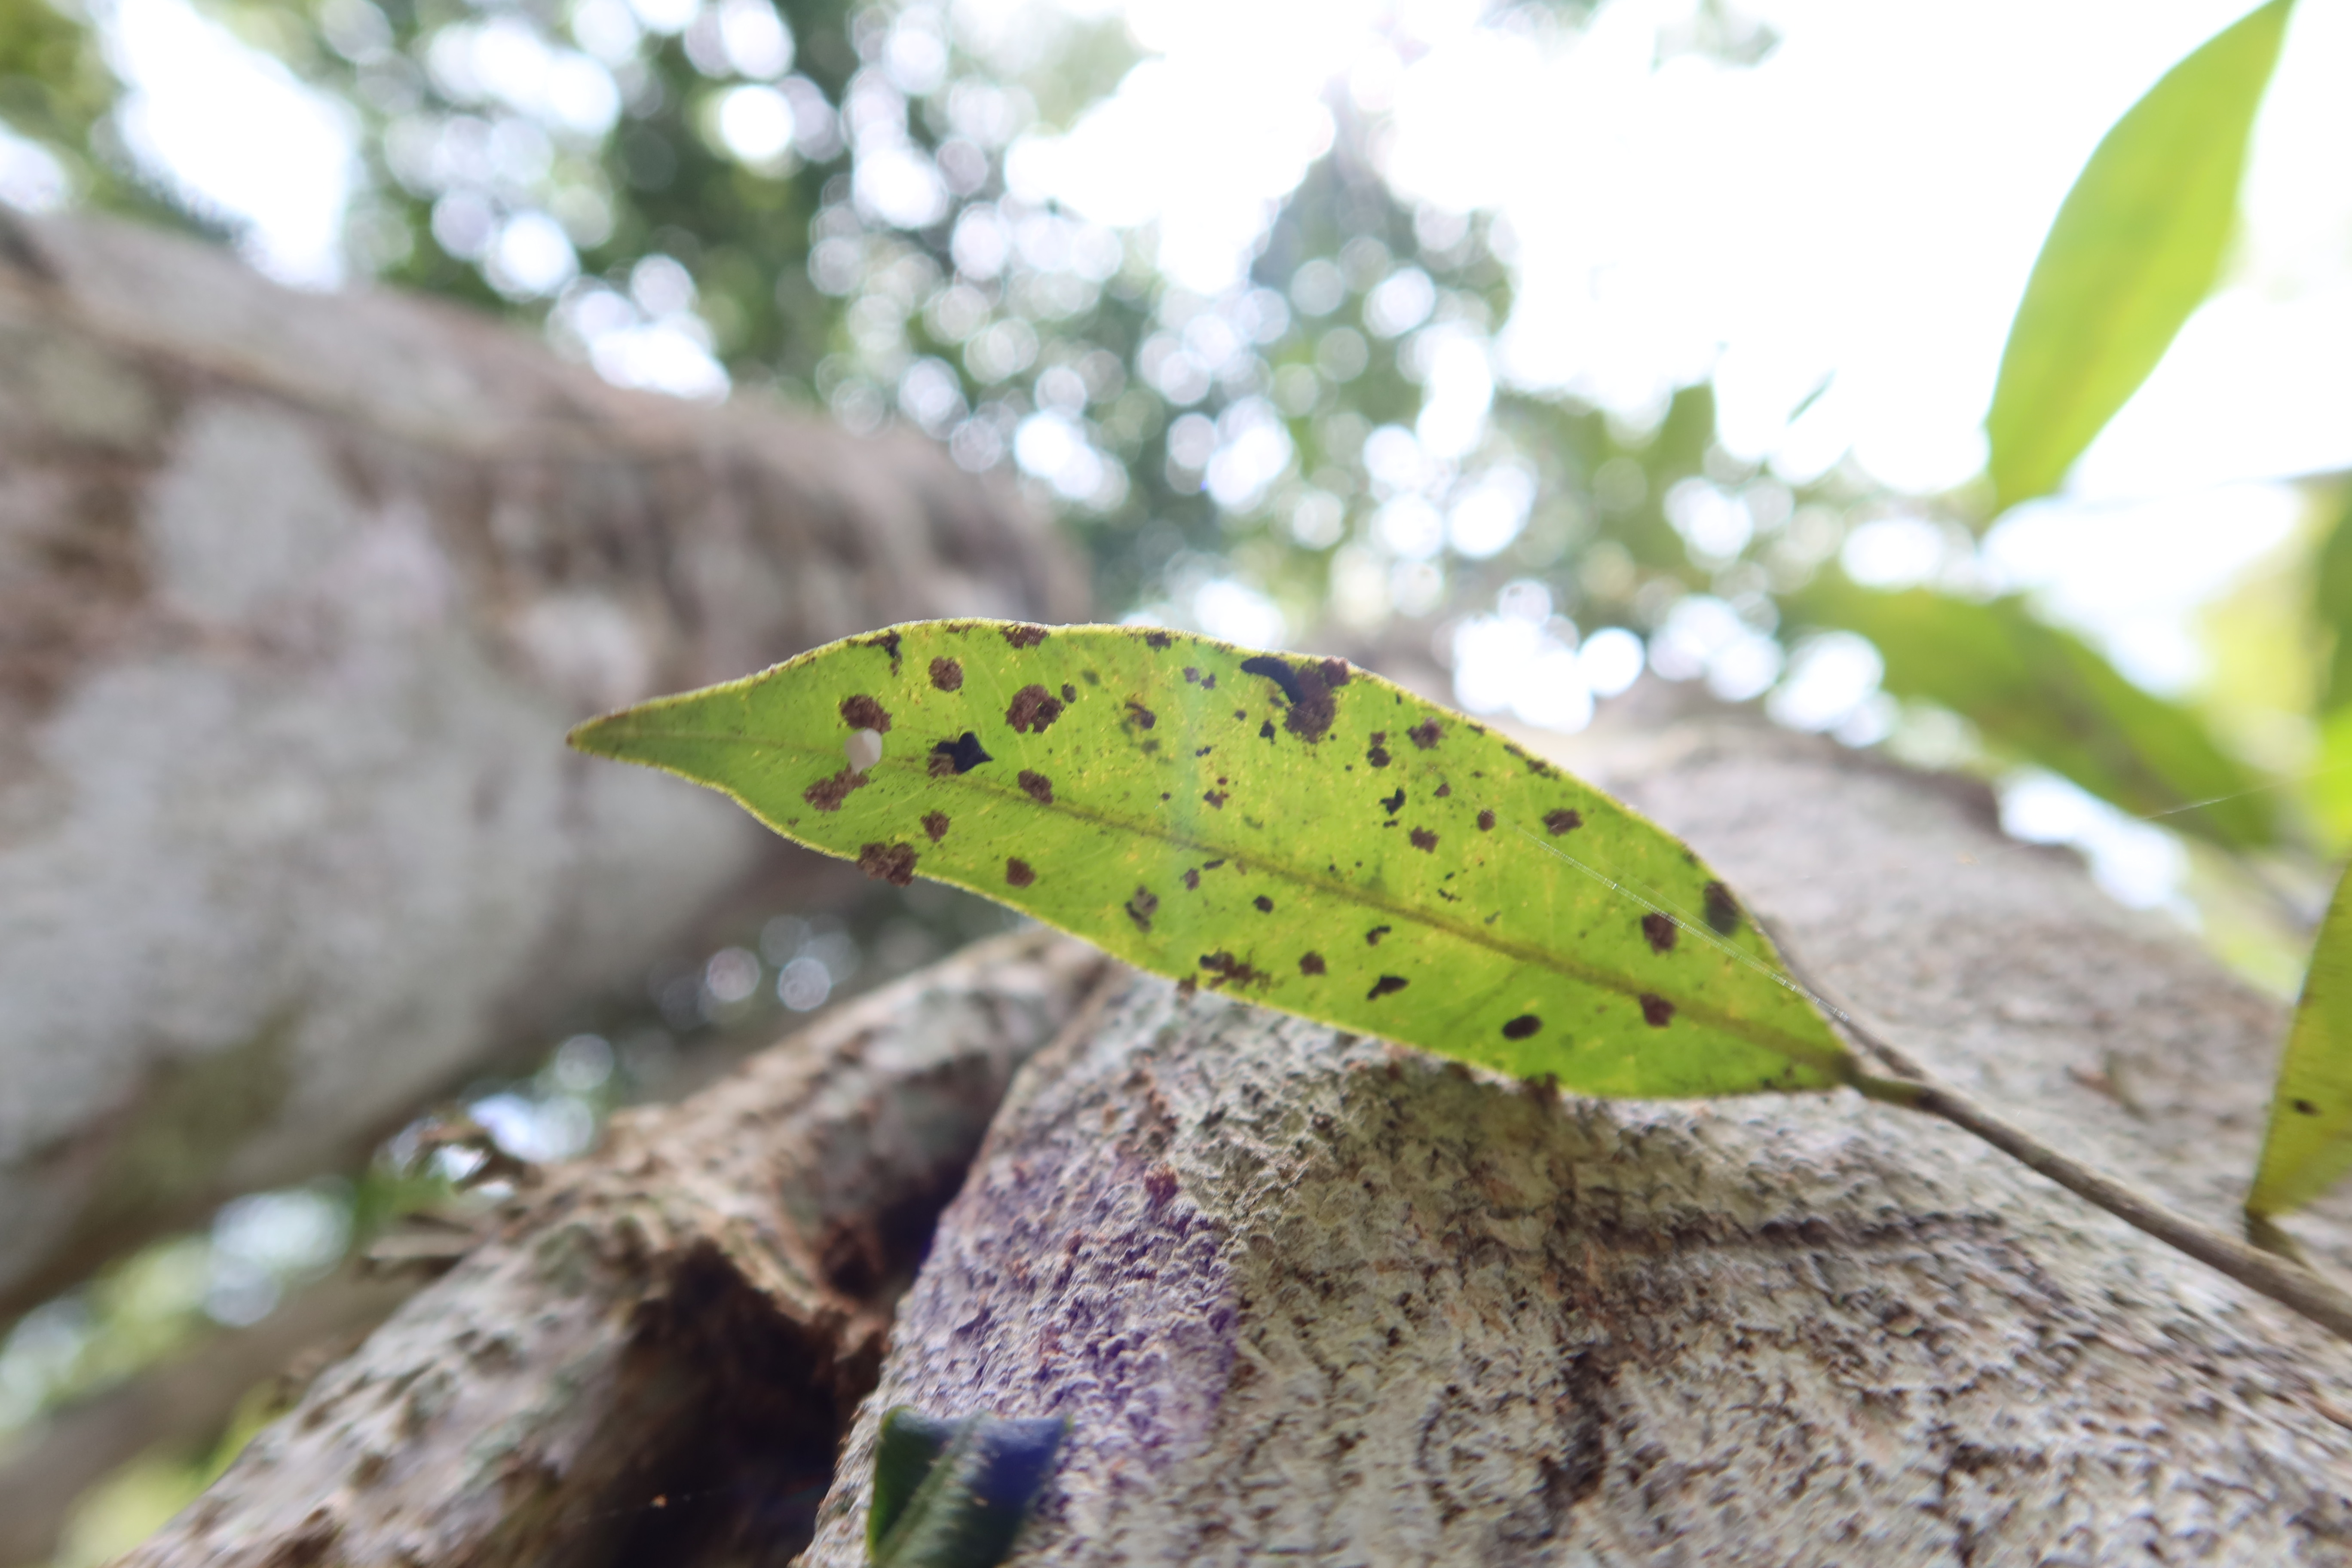
Label: Flea Beetles